Rosemary Dunsmore

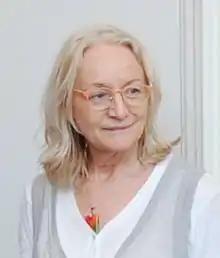
Rosemary Dunsmore in August 2014

Rosemary Dunsmore (born July 13, 1952) is a Canadian TV, film, and theatre actress, director, and educator. She was awarded a Dora Mavor Moore Award for her 1982 performance in "Straight Ahead/Blind Dancers". In 2009 she won the ACTRA Award for Best Actress for her performance in the film "The Baby Formula". She has starred in some well-known Canadian productions, including "The Campbells", "", "Road to Avonlea", "Mom P.I.", "Murdoch Mysteries" and "Orphan Black".